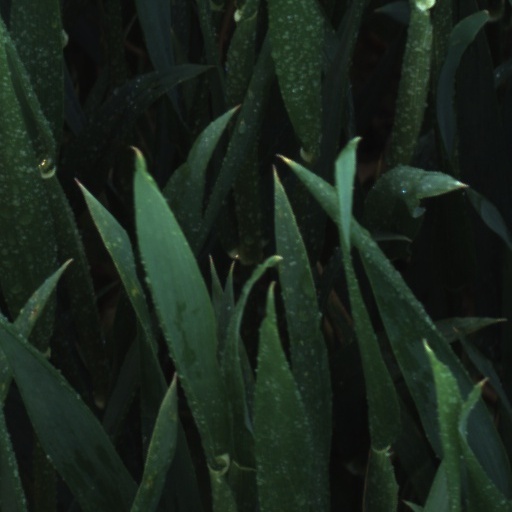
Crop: wheat